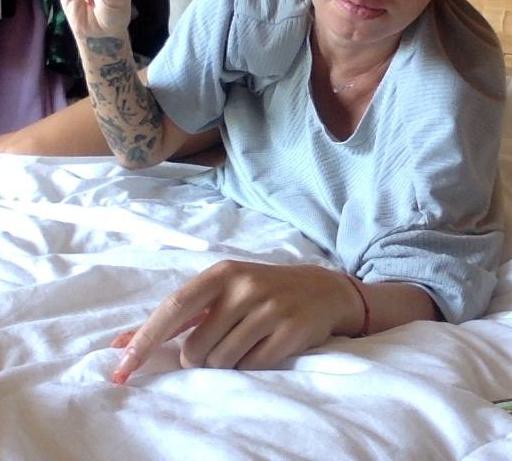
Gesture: no_gesture